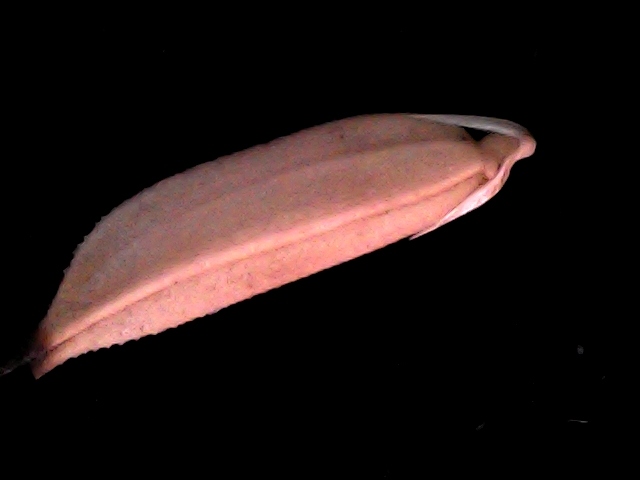
Rice variety: BD70